Lydian Chromatic Concept of Tonal Organization

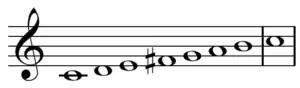
Lydian mode on C .

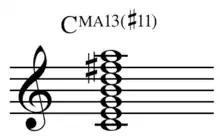
Thirteenth chord constructed from notes of the Lydian mode.

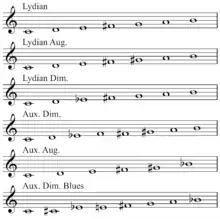
Russell's original six Lydian scales

The Lydian Chromatic Concept of Tonal Organization is a 1953 jazz music theory book written by George Russell. The book is the founding text of the Lydian Chromatic Concept (LCC), or Lydian Chromatic Theory (LCT). Russell's work postulates that all music is based on the tonal gravity of the Lydian mode.